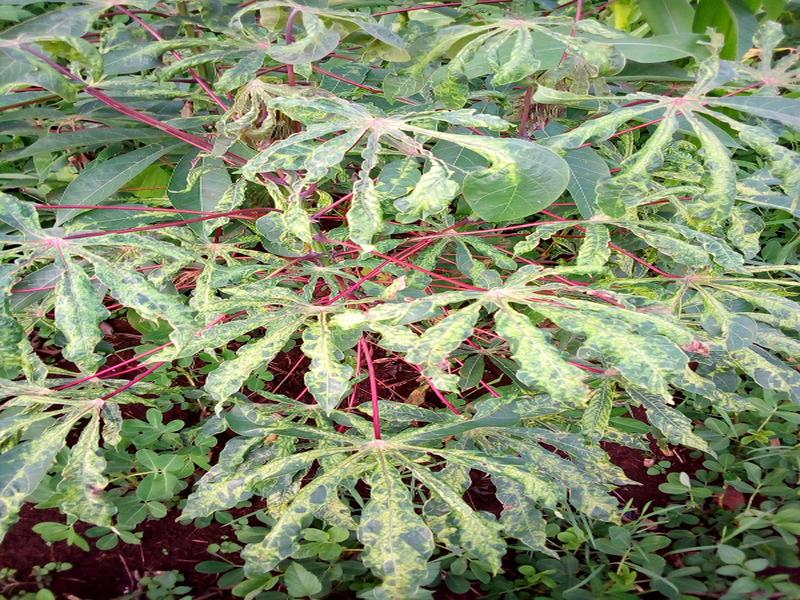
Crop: cassava
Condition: mosaic_disease